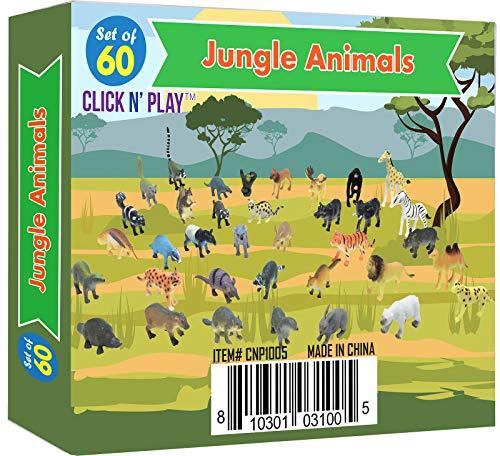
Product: Click N' Play Mini Animal Figurine Counters Playset, Assorted Set of 60
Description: Over 60 mini Assorted animals a great addition to any animal or farm play set.
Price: $13.94
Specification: ProductDimensions:5x5x4inches|ItemWeight:15.2ounces|ShippingWeight:15.2ounces(Viewshippingratesandpolicies)|ASIN:B07J5YKFJG|Itemmodelnumber:810301031005|Manufacturerrecommendedage:4-20years